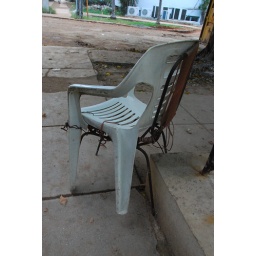
Chair made from a broken plastic chair and broken steel frame chair oudside of a construction site in Havana, Cuba